Childish Things (film)

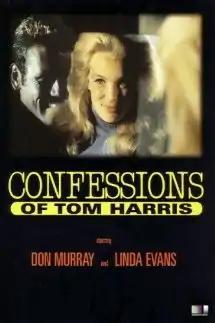

Childish Things is a 1969 film directed by John Derek and David Nelson starring Derek's then-wife Linda Evans.